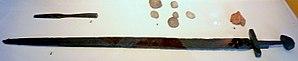
Épée viking (trouvée à Nantes dans l'Île Beaulieu, IXe ou Xe siècle), pointe de javelot et projectiles de fronde (trouvés à l'abbaye de Landévennec)
L'abbaye Saint-Guénolé de Landévennec est une abbaye située sur la commune de Landévennec, en Cornouaille. Elle est réputée avoir été fondée au Vᵉ siècle par saint Guénolé, ce qui en fait une des plus anciennes et plus importantes de Bretagne. L'historien Arthur Le Moyne de la Borderie l'a qualifiée de « Cœur de la Bretagne ». Abandonnée en 1793 et ruinée dans les années 1810, elle est relevée par une nouvelle communauté monastique bénédictine en 1958, qui y construit de nouveaux bâtiments. Elle est affiliée à la congrégation de Subiaco.